In Blackwater Woods

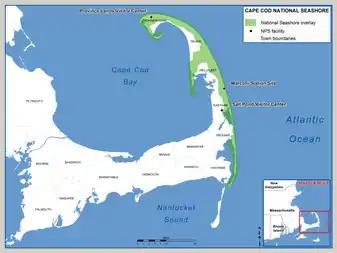
Depicts a map of Cape Cod with National Seashore shaded in green

In Blackwater Woods is a free verse poem written by Mary Oliver (1935–2019). The poem was first published in 1983 in her collection "American Primitive", which won the 1984 Pulitzer Prize. The poem, like much of Oliver's work, uses imagery of nature to make a statement about human experience.